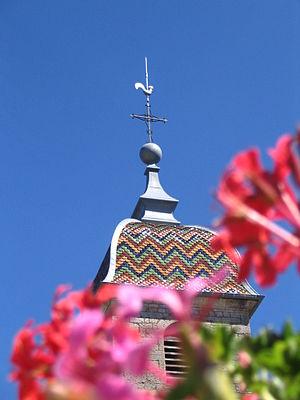
Vy-lès-Rupt est une commune française, située dans le département de la Haute-Saône en région Bourgogne-Franche-Comté.